The Product Space

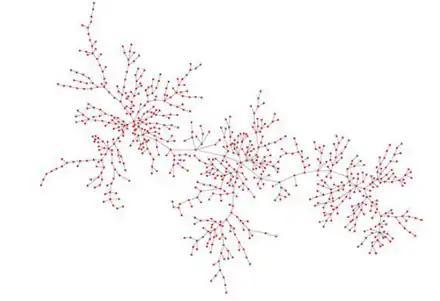
The maximum spanning tree represents the first step in visualizing the Product Space network.

Here, the maximum spanning tree (MST) algorithm built a network of the 775 product nodes and the 774 links that would maximize the network's total proximity value.